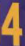
Number: 4